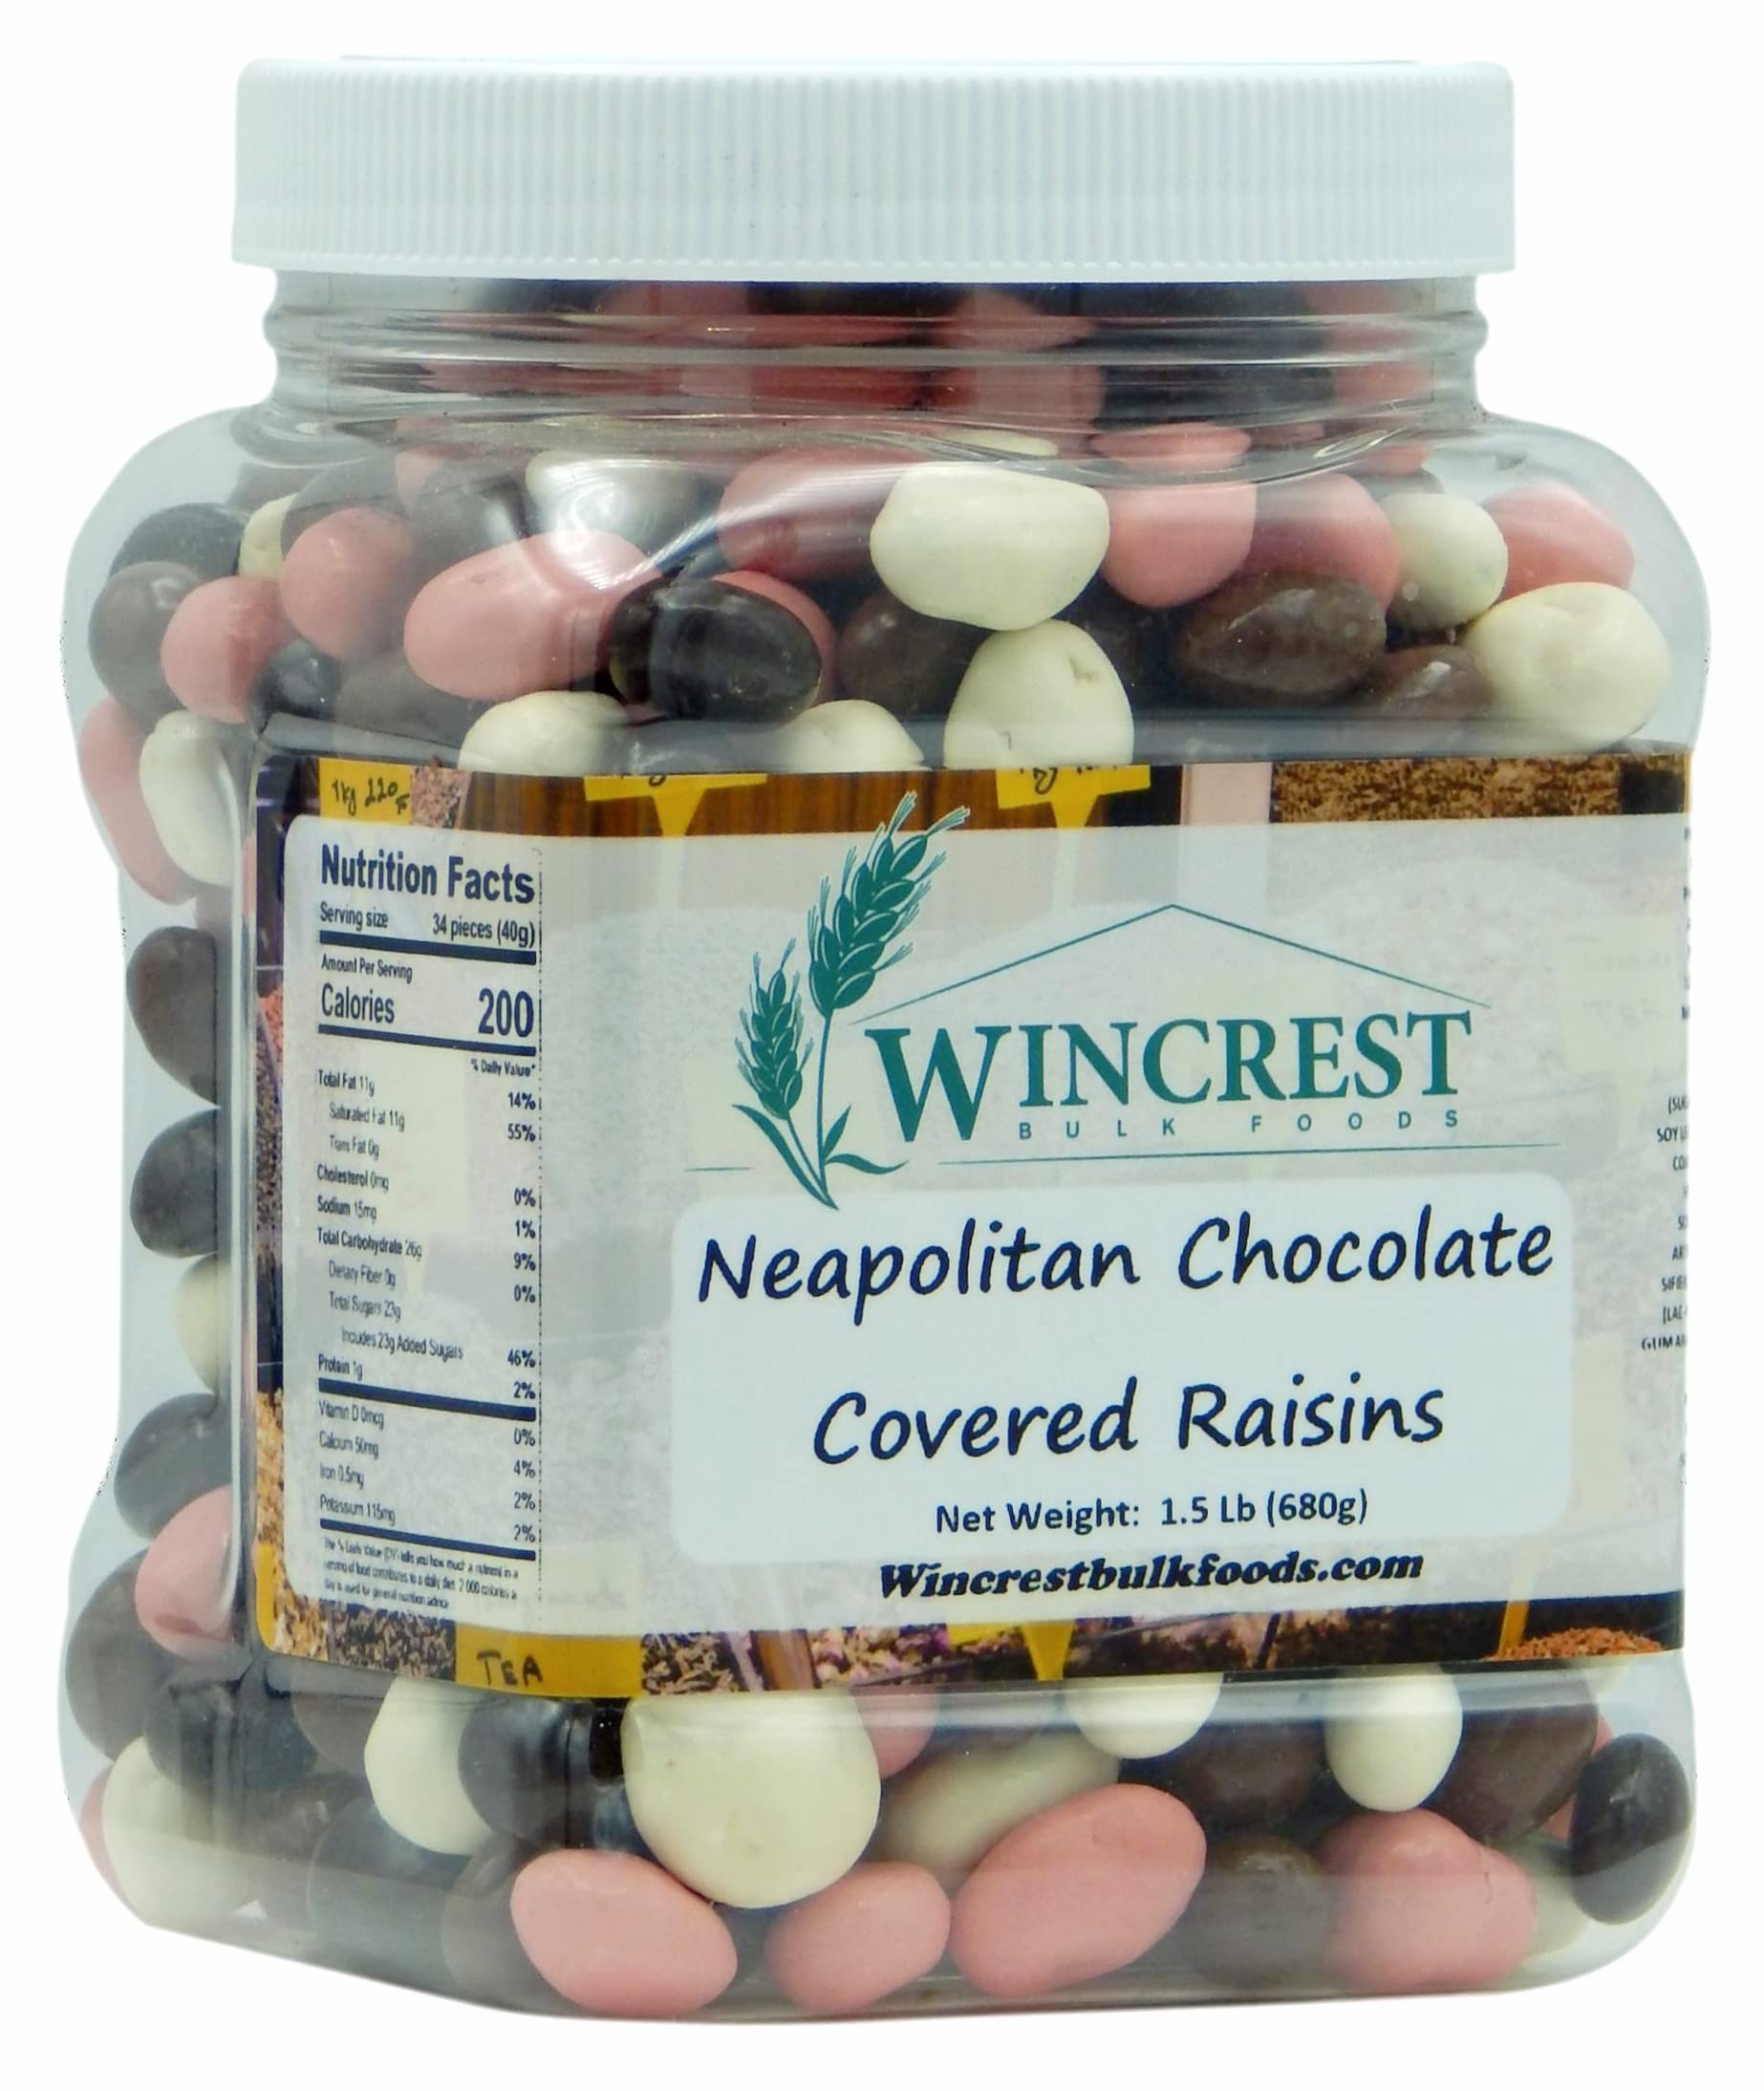
Item Name: Neapolitan Chocolate Covered Raisins || 1.5 Lb Tub || Dark, Milk, Vanilla & Strawberry Coated
Bullet Point 1: Enjoy ice cream parlor flavors in this unique coated-raisin snack!
Bullet Point 2: Real dark and milk chocolate coatings, vanilla flavored yogurt coating, and strawberry flavored confectionery coating surround sweet raisins in a colorful, fun snack that appeals to kids of all ages.
Bullet Point 3: 1.5 Lb (680g) Tub - Distributed by WinCrest Bulk Foods
Product Description: Enjoy ice cream parlor flavors in this unique coated-raisin snack! Real dark and milk chocolate coatings, vanilla flavored yogurt coating, and strawberry flavored confectionery coating surround sweet raisins in a colorful, fun snack that appeals to kids of all ages.
Value: 24.0
Unit: Ounce

Price: 29.99